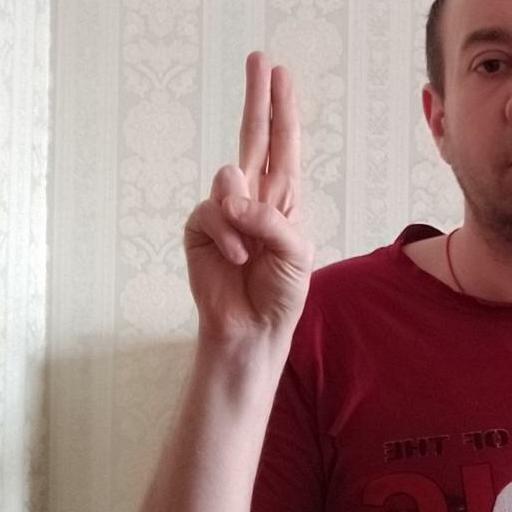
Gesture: two_up